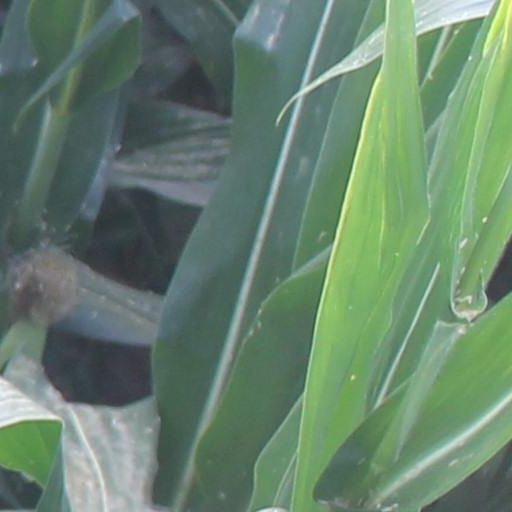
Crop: maize; corn